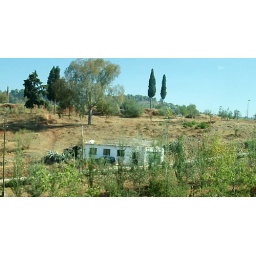
Granada, Spain - cave home - house is built in front of cave